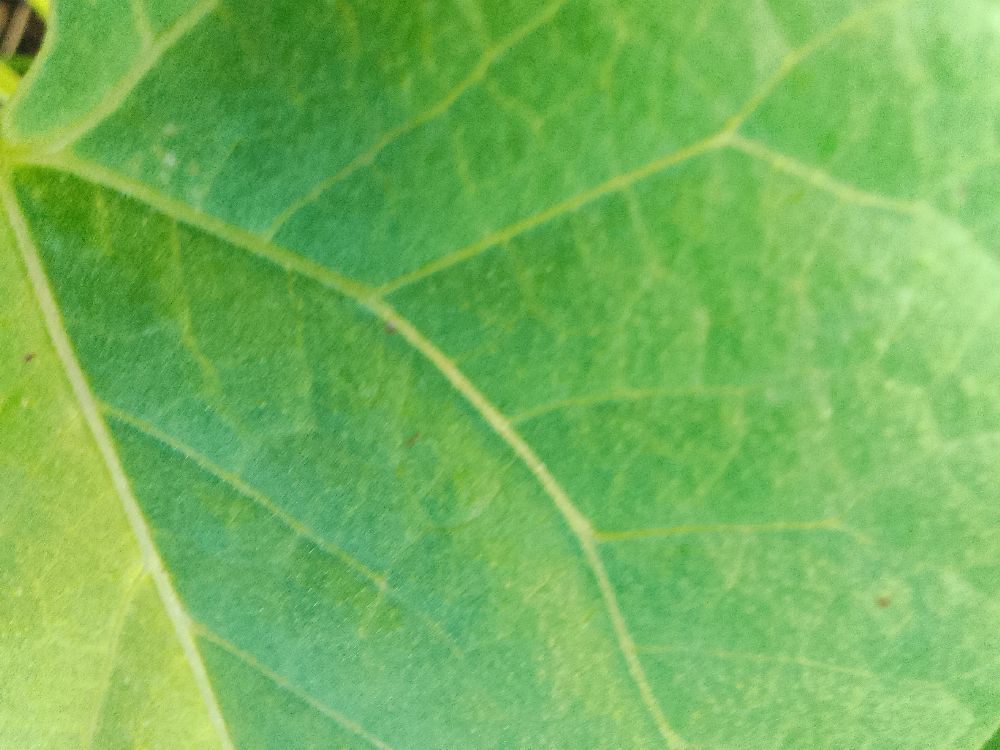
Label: healthy